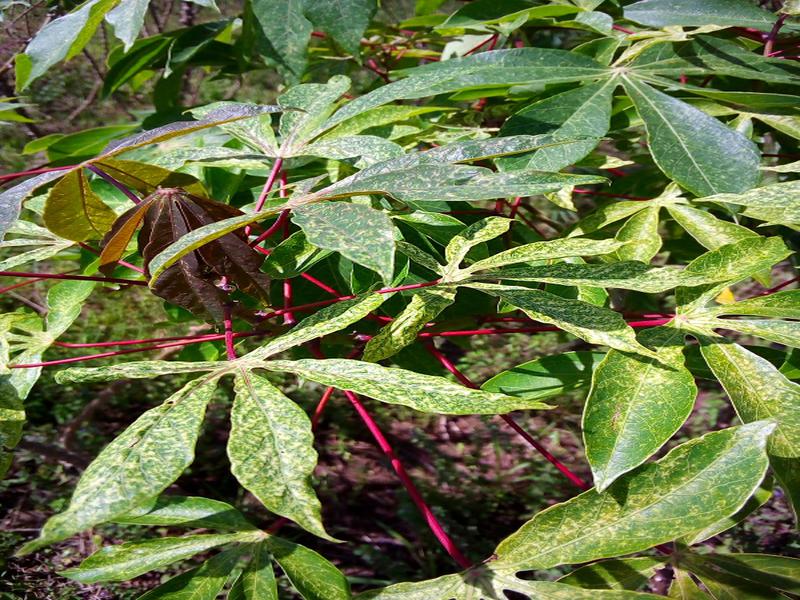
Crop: cassava
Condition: green_mottle